Japanese nationalism

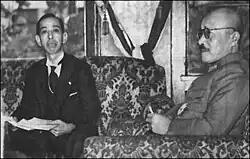
Hideki Tōjō (right) and Nobusuke Kishi, October 1943

Violent "coups" took place, and the Kwantung Army made, in effect unilaterally, the decision to invade Manchuria. This was then treated as a "fait accompli" by Government and Emperor.